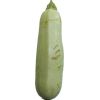
Label: Zucchini 1